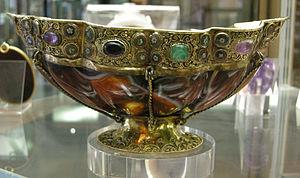
La technique de l'orfèvrerie au Moyen Âge connut un développement intense. De tous temps, l'or et l'argent ont été considérés comme des biens précieux. Au Moyen Âge, seule la valeur des reliques des martyrs et des saints pouvait les surpasser. Ces matériaux les plus prisés, auxquels on peut ajouter l'ivoire, furent donc choisis pour la fabrication des reliquaires. Les reliques étaient souvent conservées comme des "trésors" symbolisant la Jérusalem céleste. Les églises et les abbayes mirent tous les moyens à leur disposition pour acquérir les plus importantes d'entre elles et firent exécuter des reliquaires infiniment précieux pour faire étalage de leur richesse en sus du pouvoir et de la "virtus" de ces restes sacrés. Les reliquaires étaient donc les œuvres les plus importantes et les plus précieuses et devaient illustrer par la richesse de leurs matériaux le caractère inestimable de leur contenu. Outre les nombreuses techniques développées, l'orfèvrerie, dont Théophile décrit les procédés dans son Livre 3, a contribué à l'avènement de l'art roman et de l'art gothique.